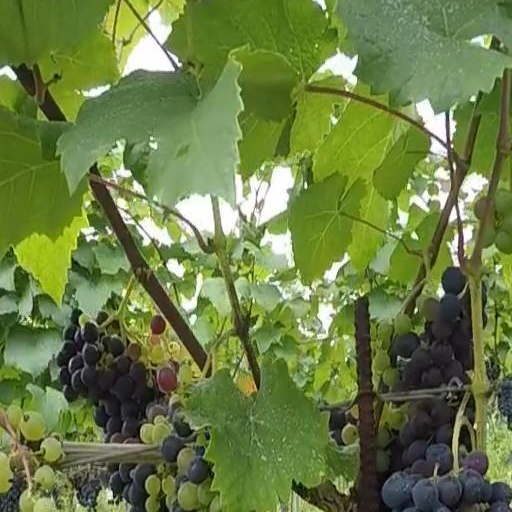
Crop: grape